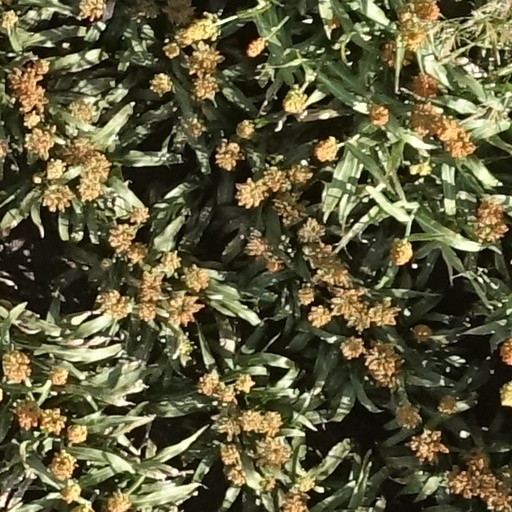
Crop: sorghum